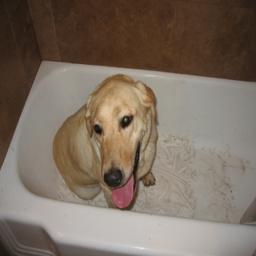
Animal: dogs